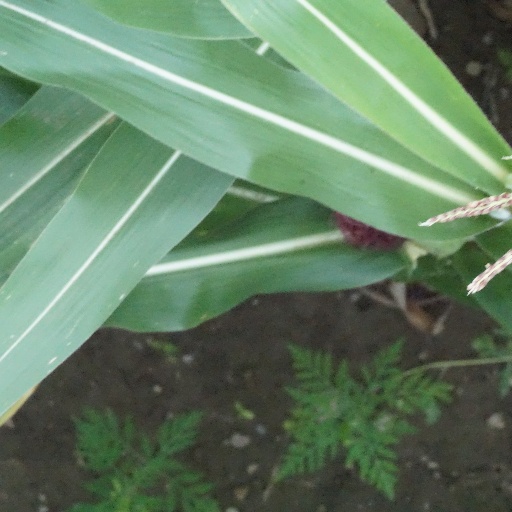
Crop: maize; corn